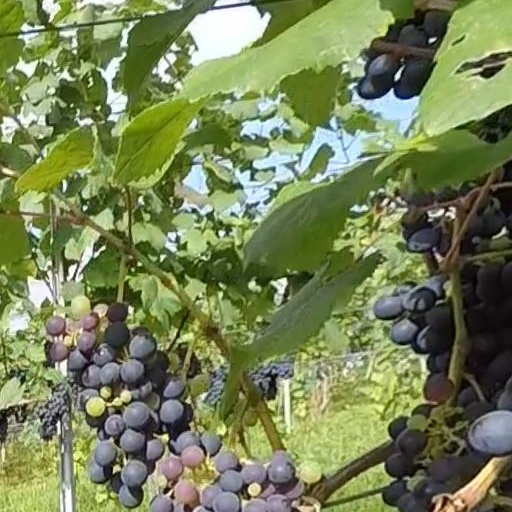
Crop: grape